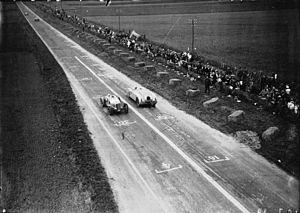
Grand Prix Automobile de la Marne
Le Grand Prix automobile de la Marne est une course automobile créée en 1925 et disparue en 1953. Elle a été disputée sur le circuit de Reims-Gueux et elle a accueilli des courses de Formule Libre, de Formule 750, de Formule 1, de Formule 2 ainsi que de voitures de sport. Plusieurs années durant, le tracé du Grand Prix de la Marne a été choisi pour accueillir le Grand Prix de France, faisant du Grand Prix de la Marne le Grand Prix de France.